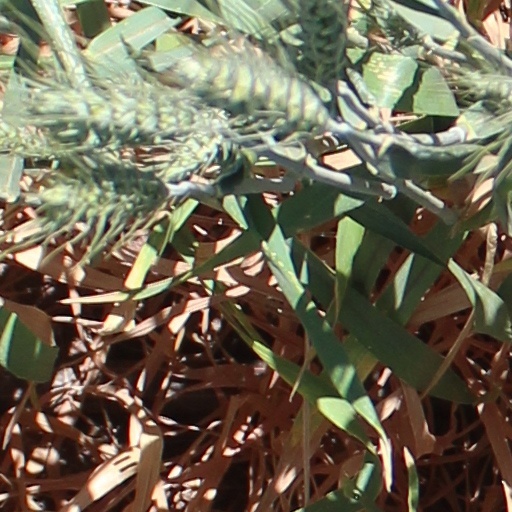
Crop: wheat